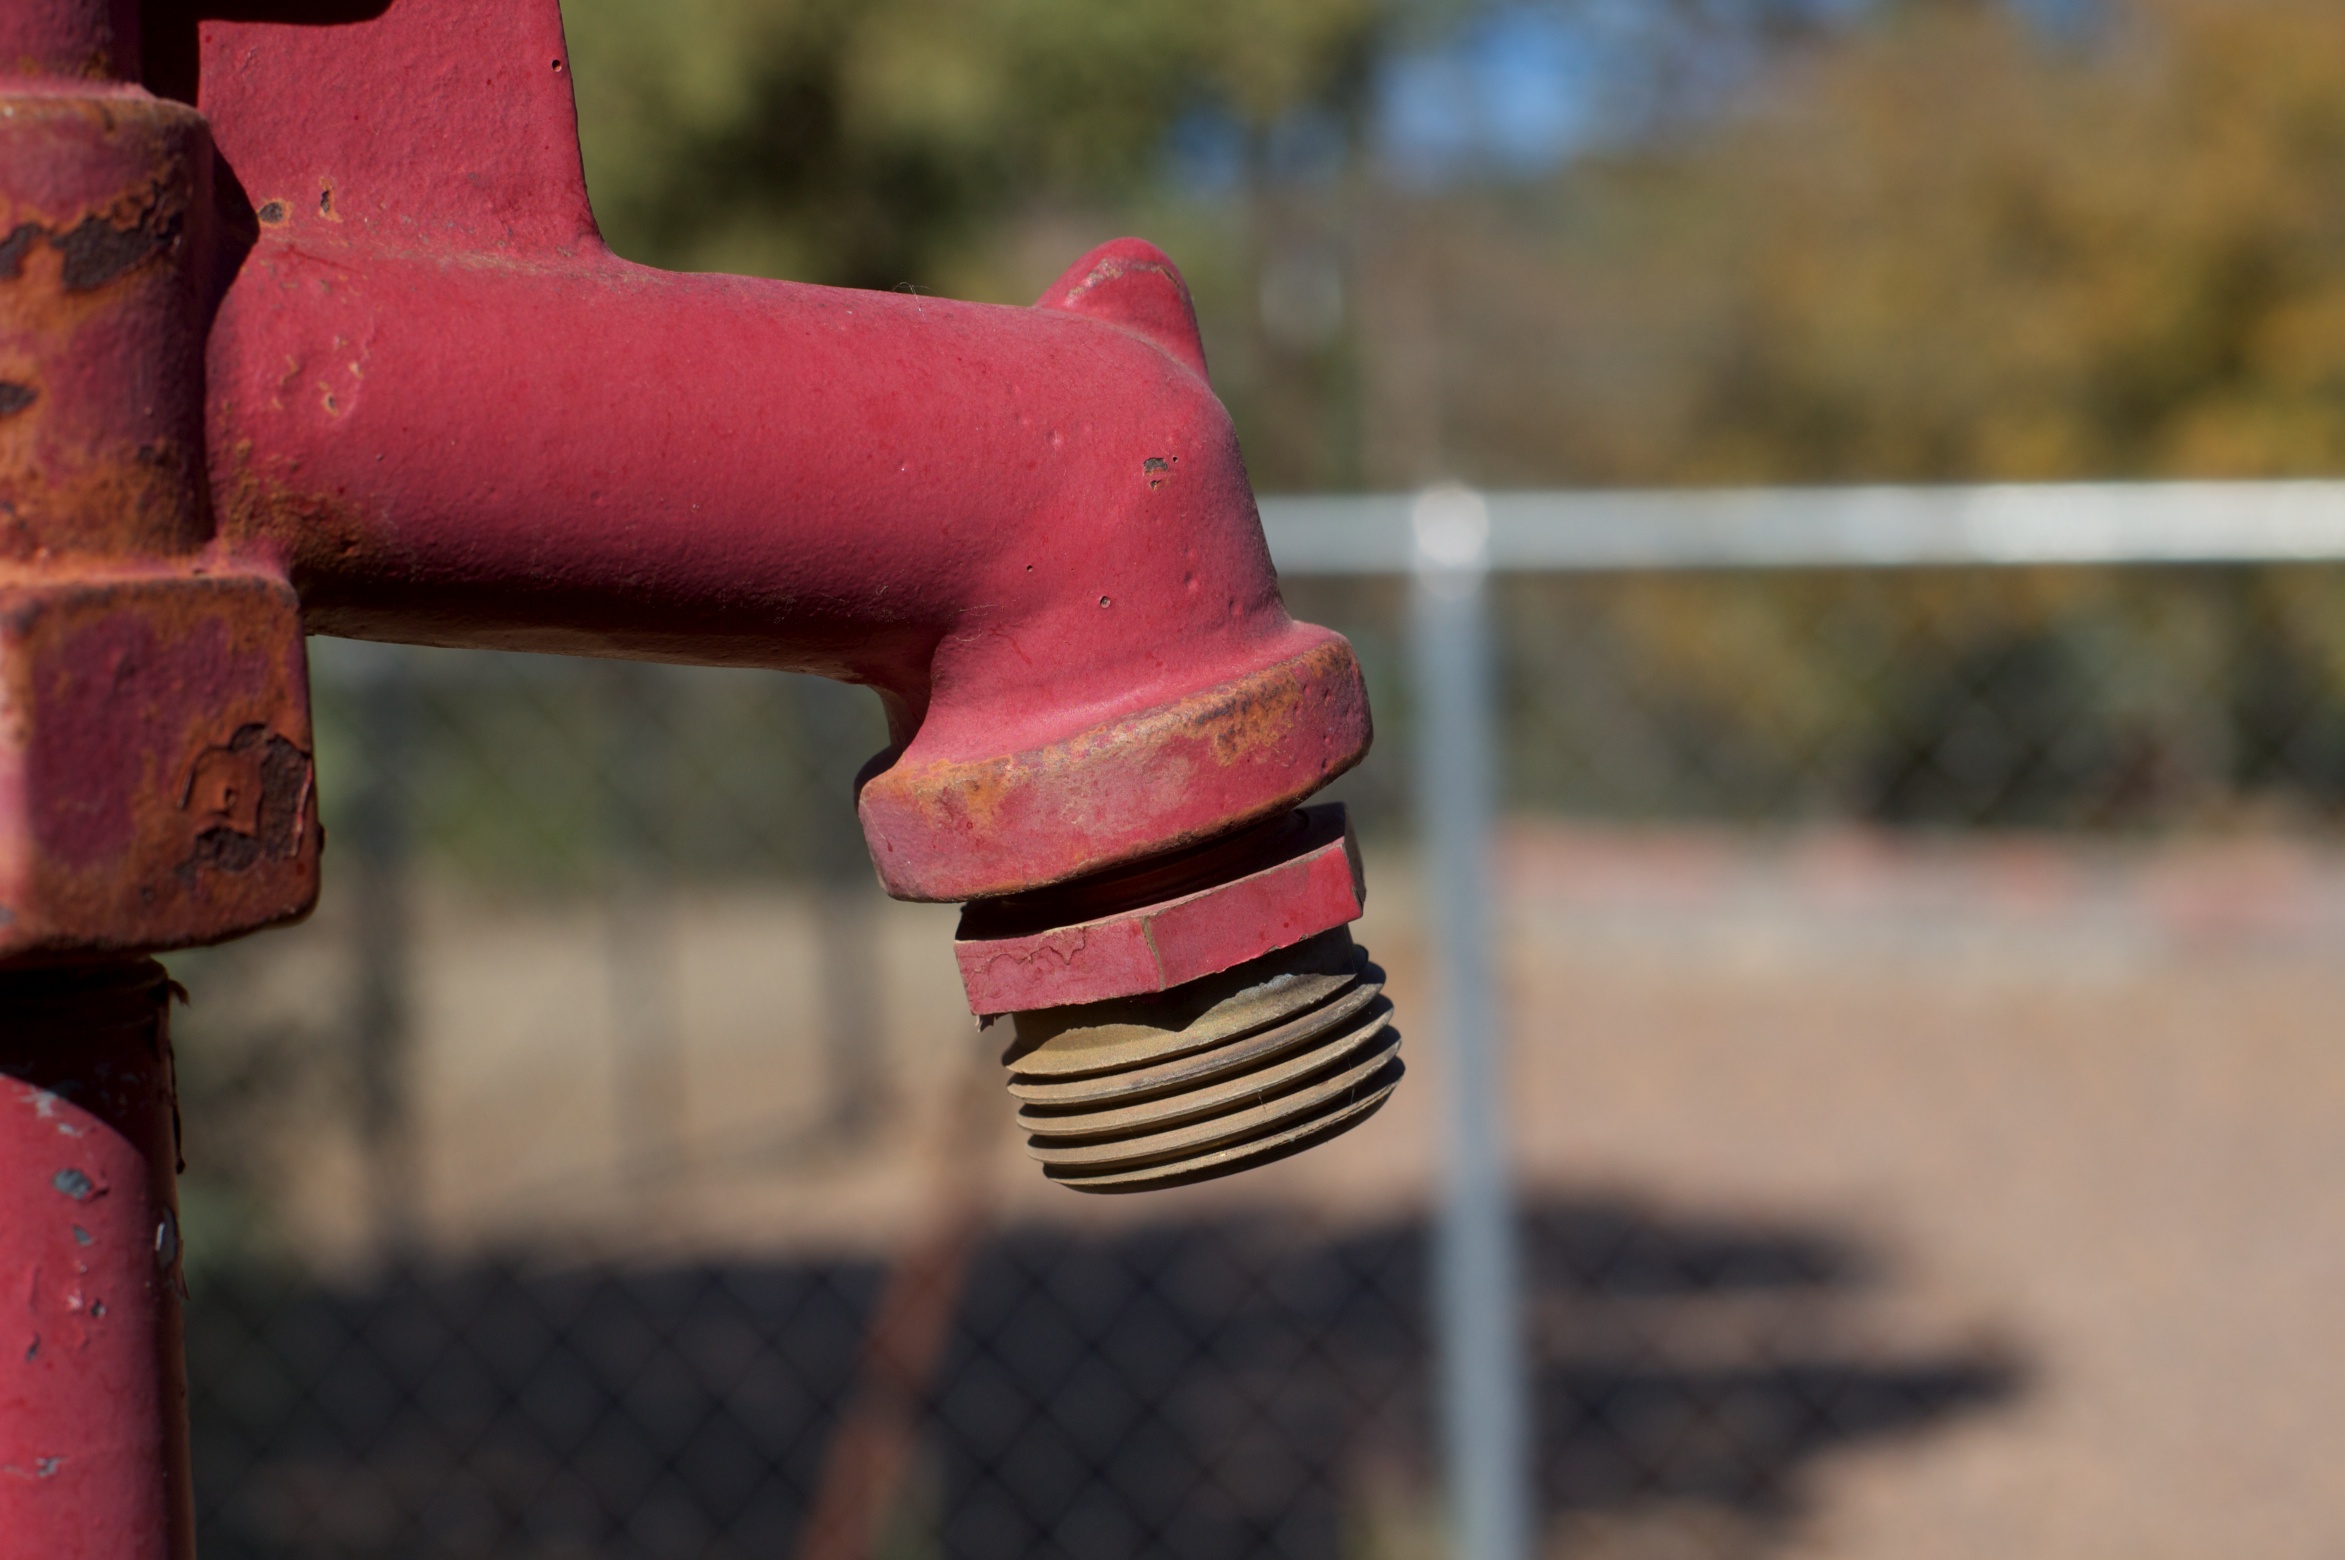
red, color, close up, photograph, ds106, fiveku